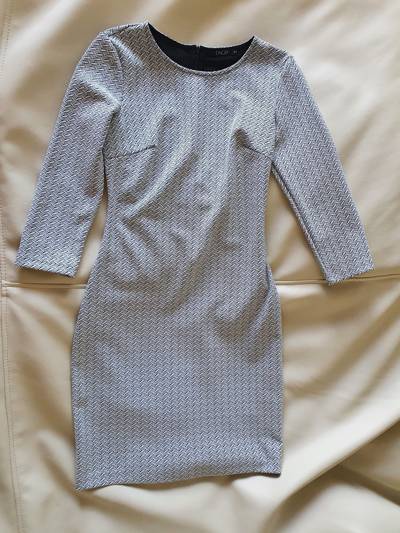
Waste category: clothes